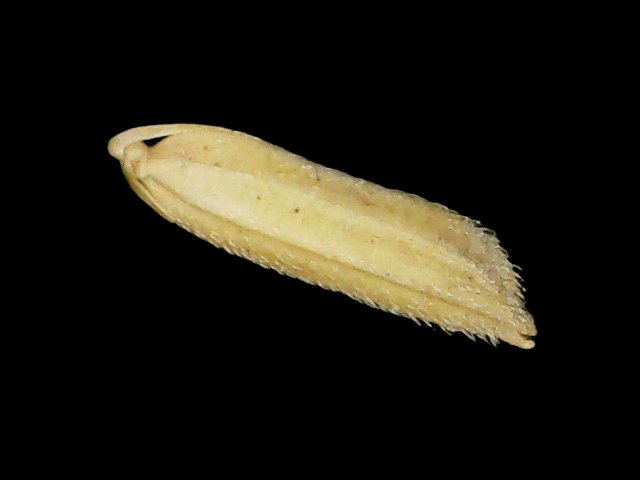
Rice variety: Binadhan26